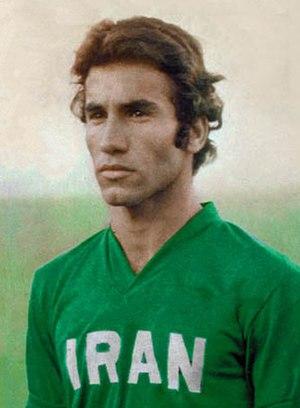
Ebrahim Ghasempour est un joueur de football international iranien, qui évoluait au poste de milieu de terrain, avant de devenir entraîneur.